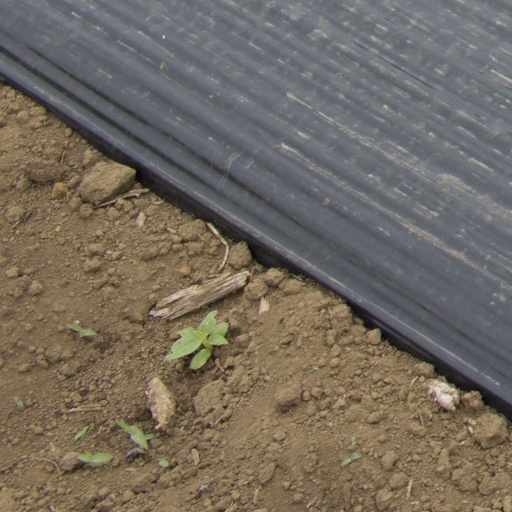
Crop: Jerusalem artichoke